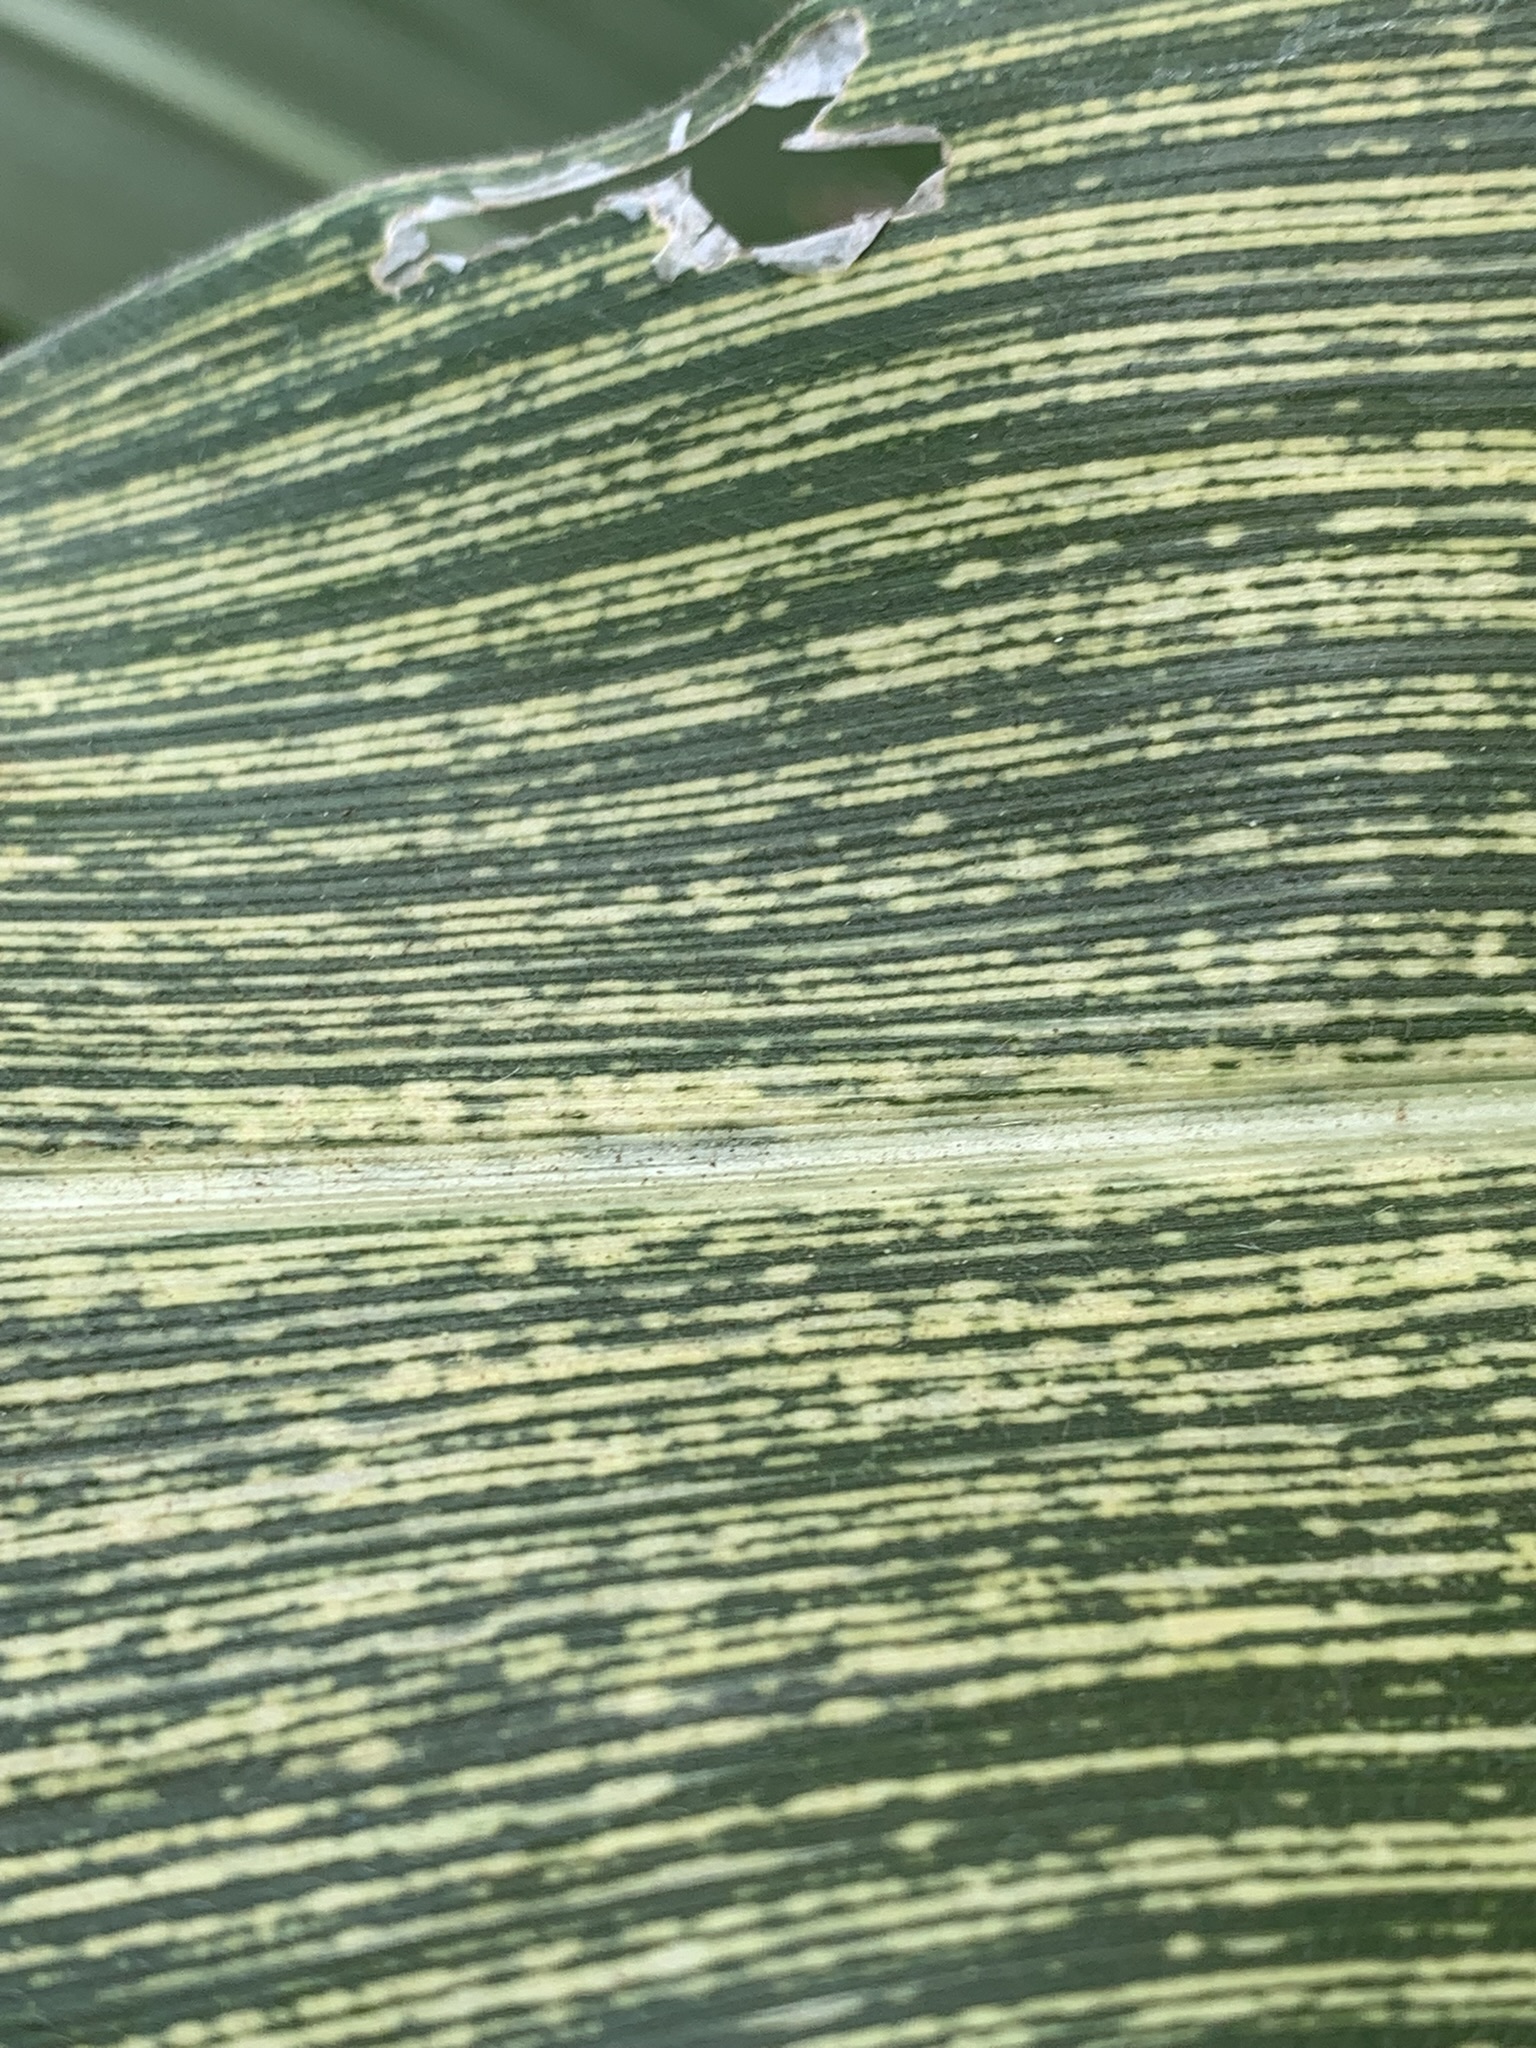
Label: MSV